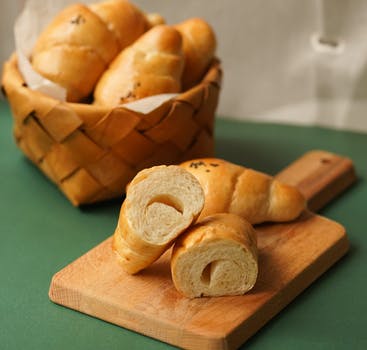
Label: No Watermark